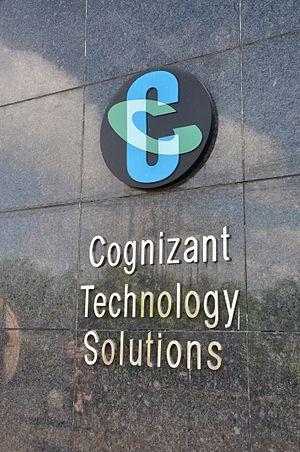
Cognizant est une entreprise multinationale américaine fournissant des services d’informatique et de conseil, ayant son siège social à Teaneck, New Jersey aux États-Unis. Elle exerce une activité significative en Inde.